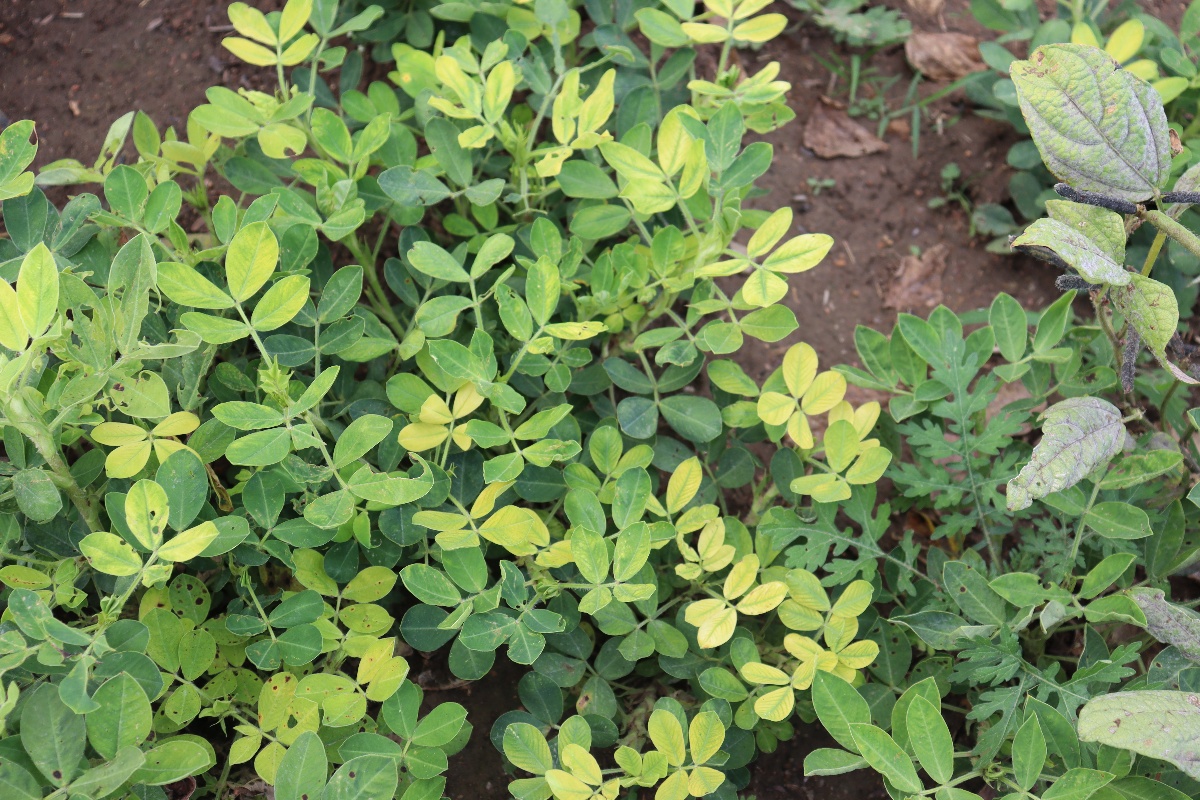
Label: nutrition deficiency